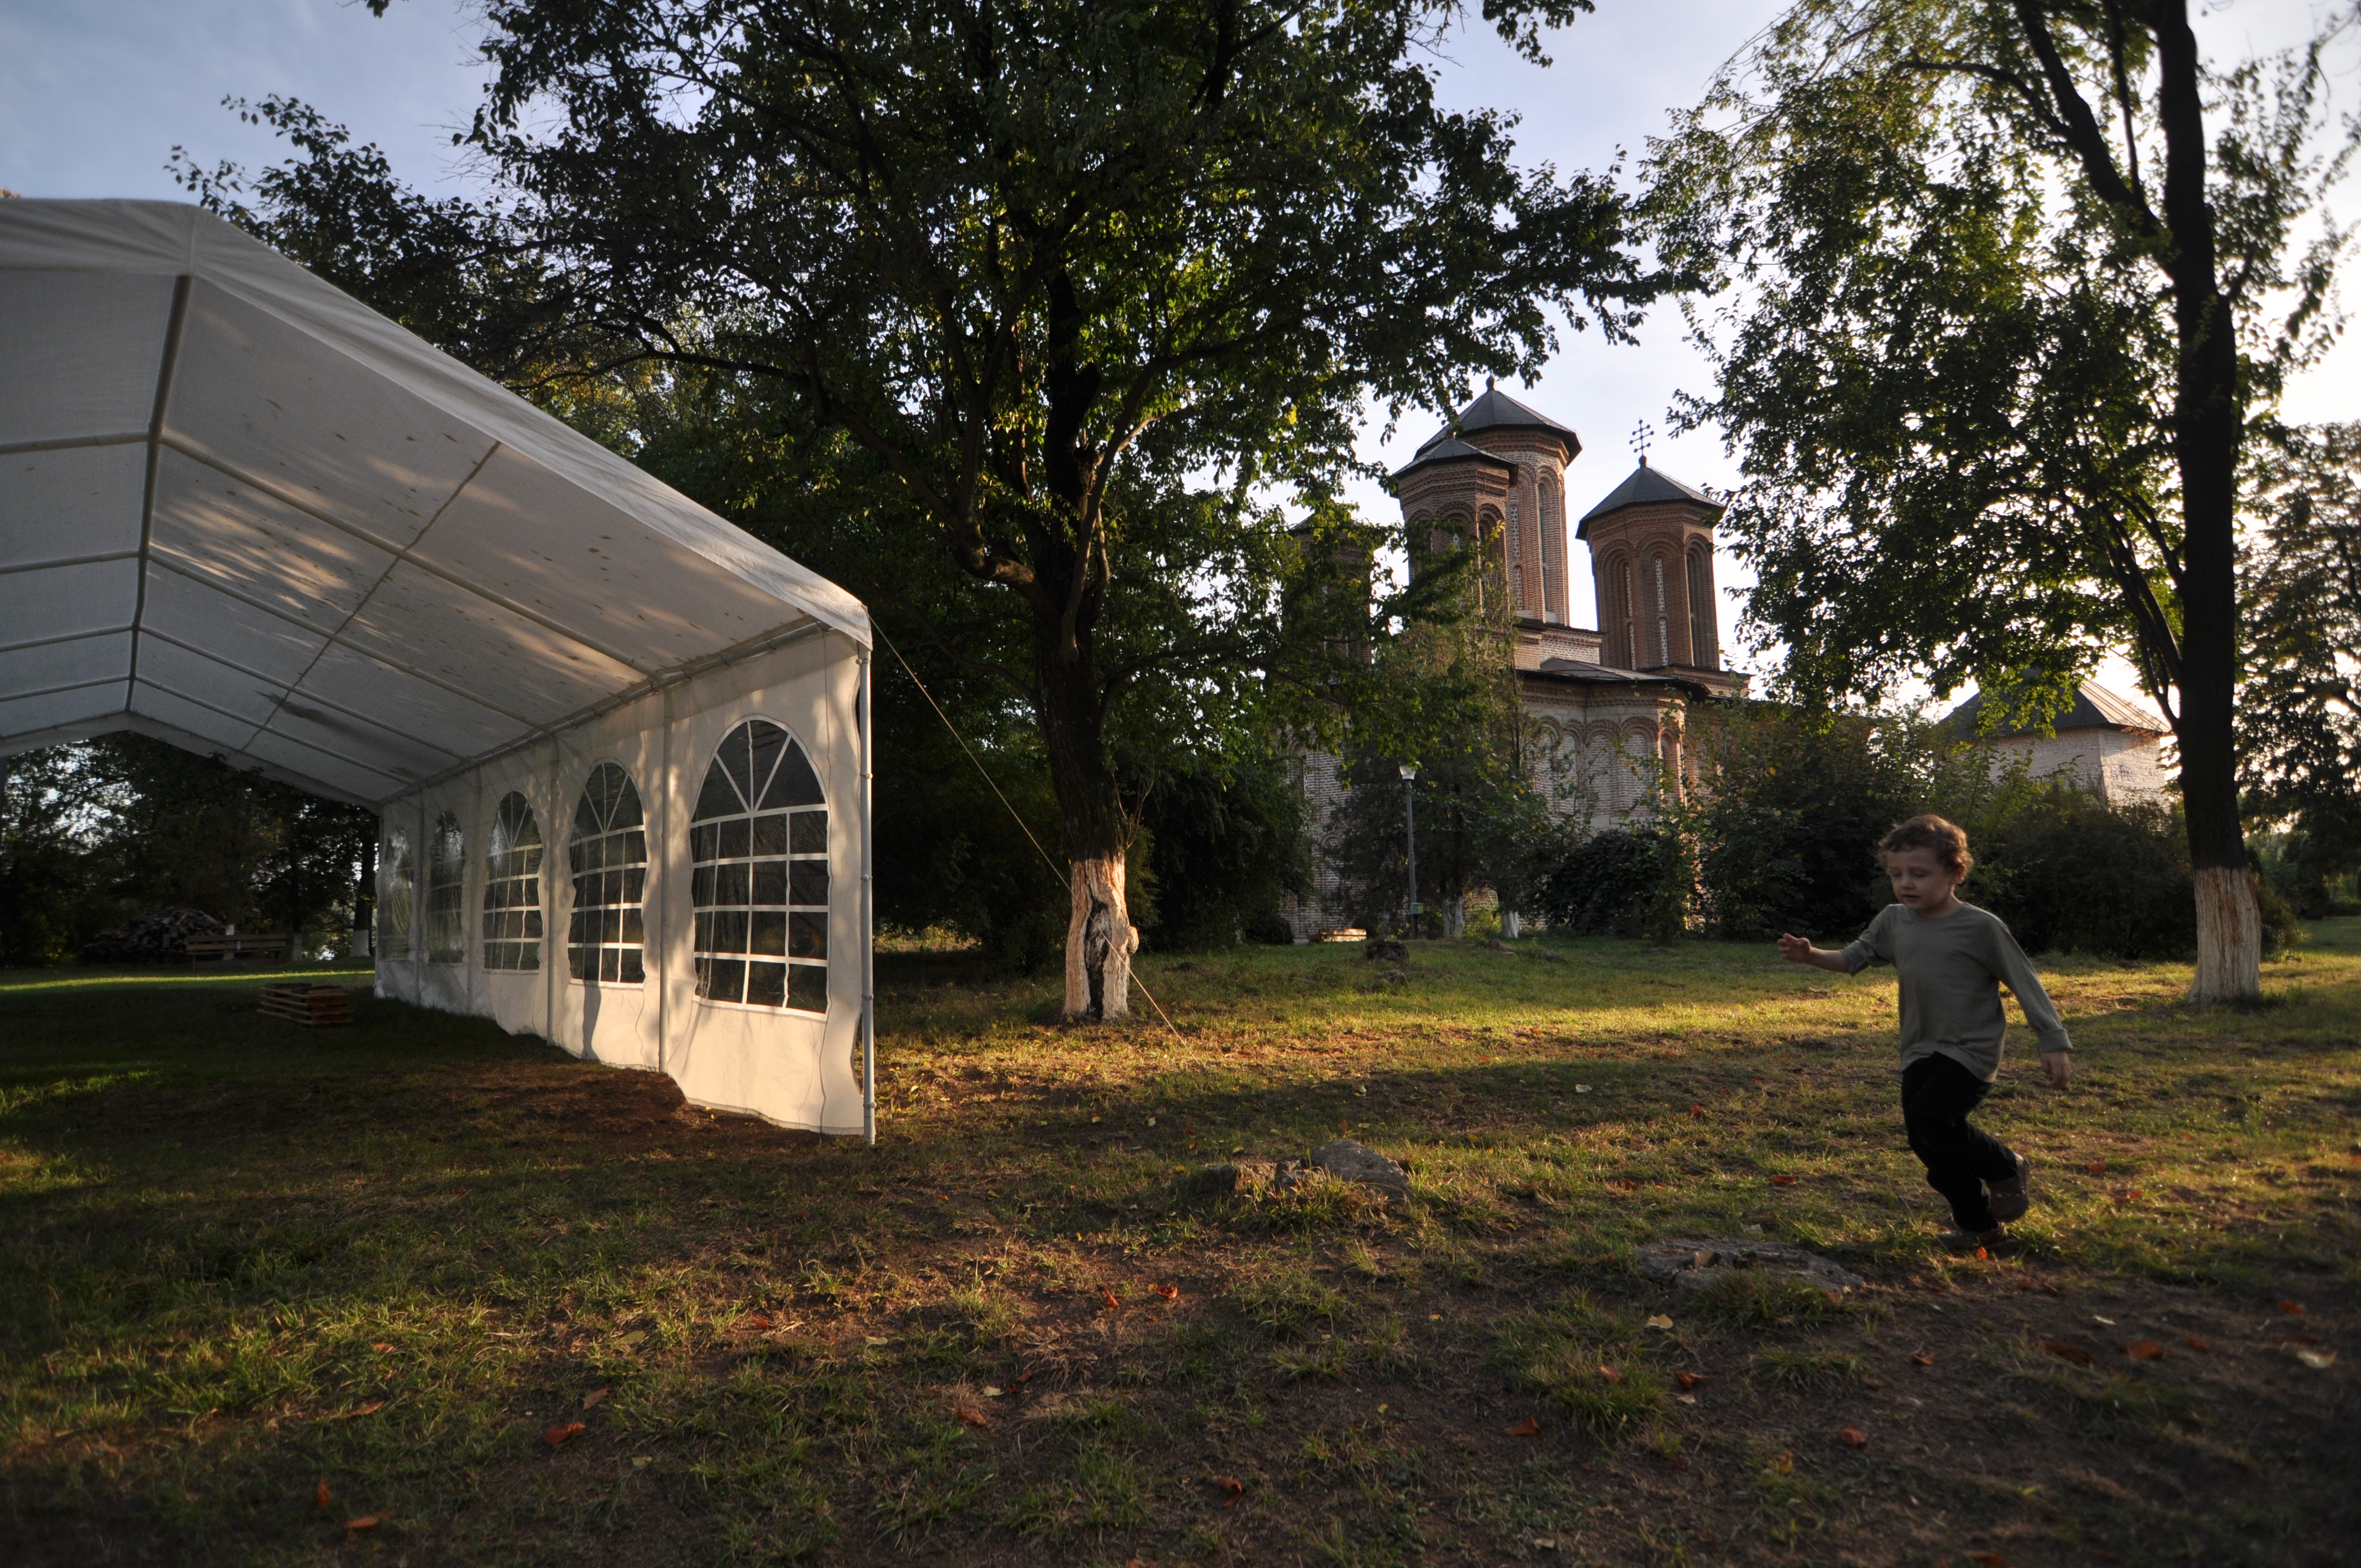
architecture, photography, house, building, home, monument, photo, religion, church, christian, photos, religious, de, monastery, churches, fotografie, history, christianity, romana, orthodox, eastern, estate, romania, bor, biserica, arhitectura, wallachia, muntenia, tara, romaneasca, orthodoxy, romanian, ortodoxa, patrimoniu, ortodox, istorie, manastirea, manastire, ortodoxia, ortodoxie, ecclesiastical, bisericeasc, cladire, edificiu, basarab, neagoe, snagov, lmiifiiaa15312, myboy, cre tinism, cre tin